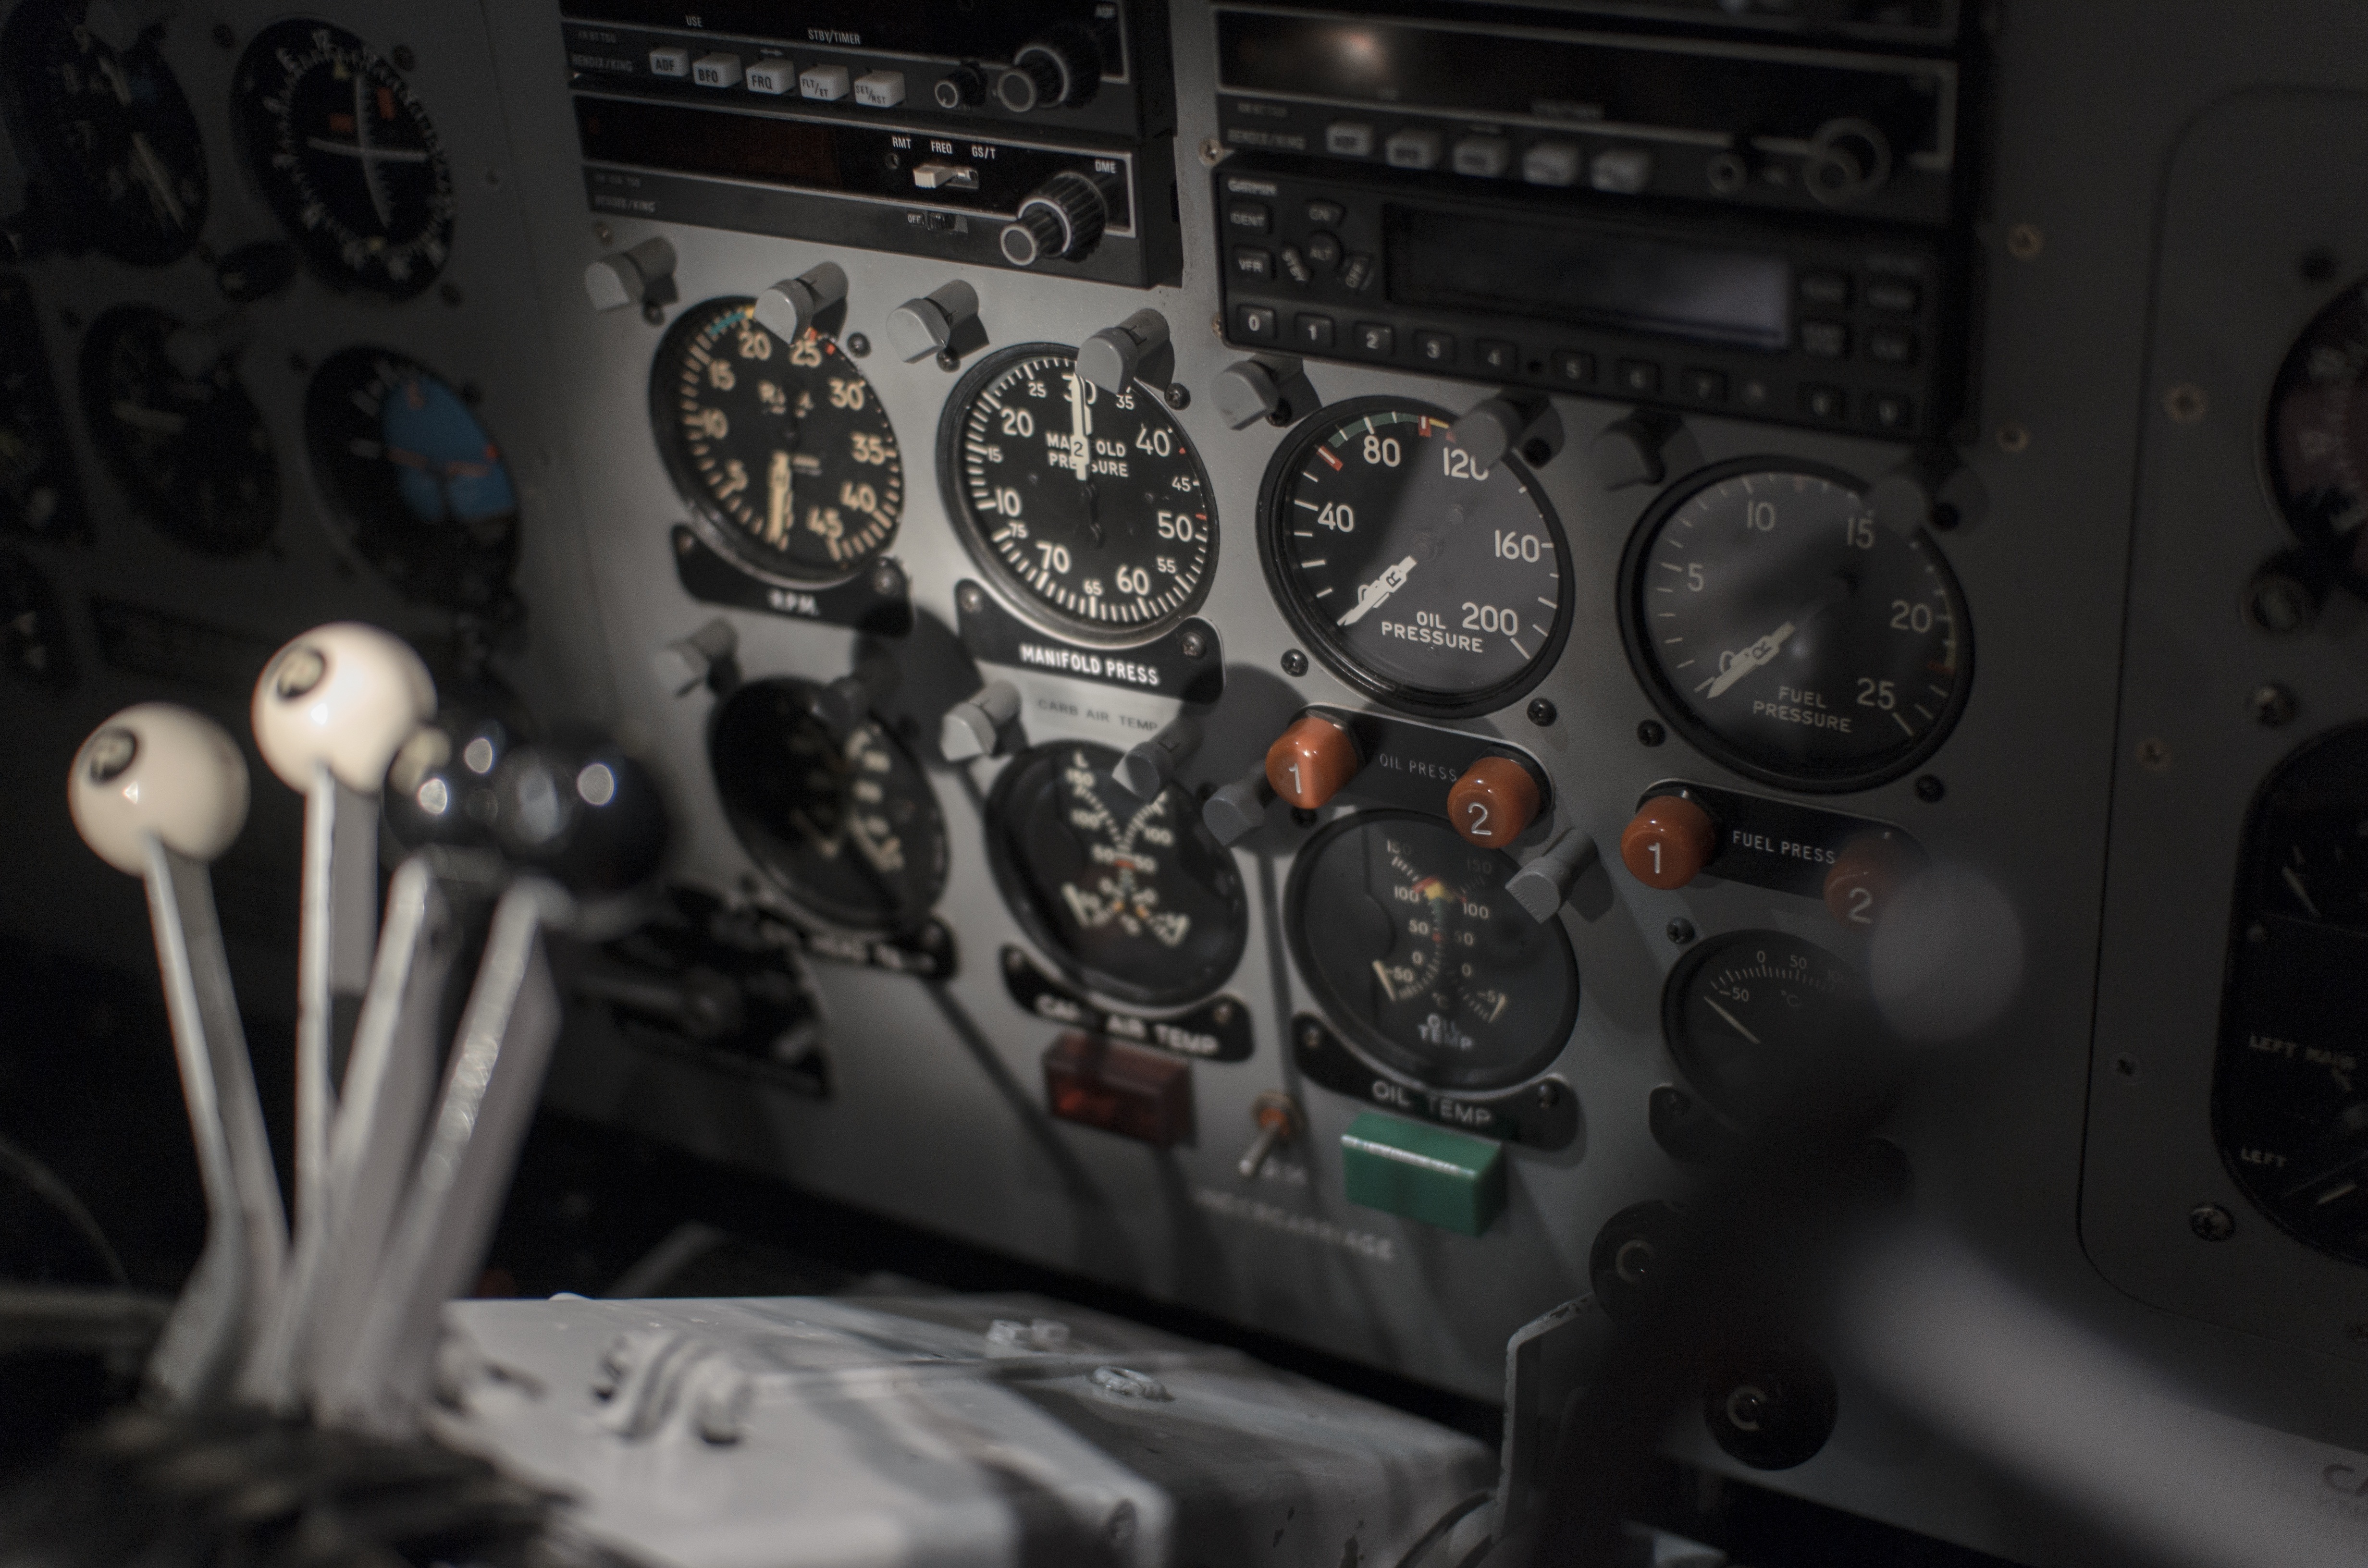
airplane, aviation, cabin, instrument, flight, professional, cockpit, panel, controls, aircraft engine, aircraft cabin